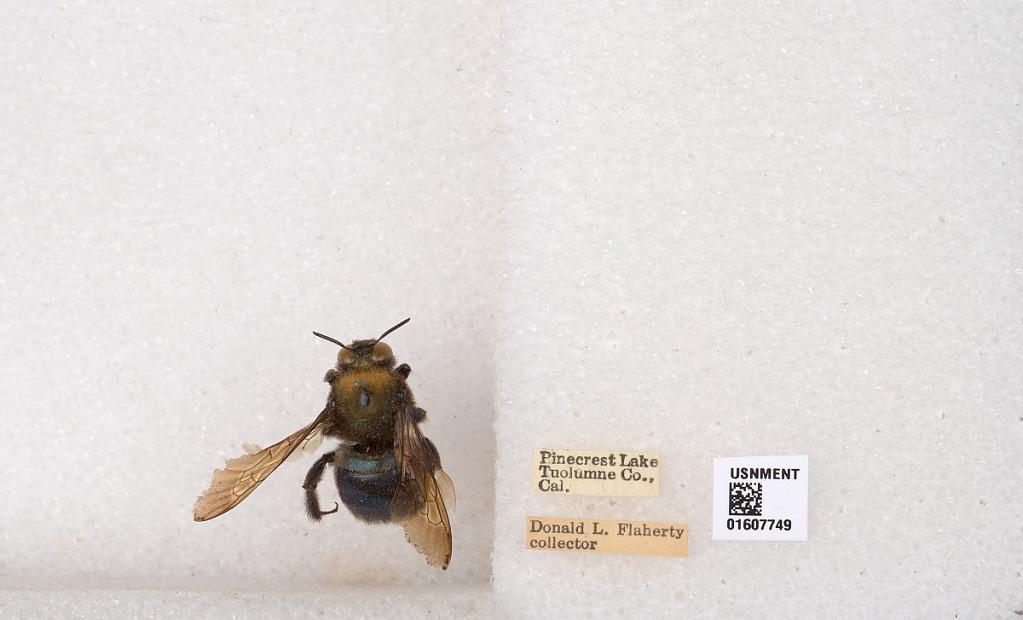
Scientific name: Xylocopa (Xylocopoides) californica californica Cresson
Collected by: D. Flaherty
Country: United States
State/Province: California
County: Tuolumne
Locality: Pinecrest Lake
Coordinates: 38.1961, -119.982